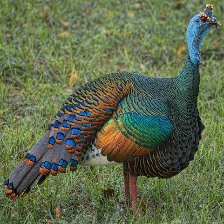
Species: OCELLATED TURKEY
Scientific name: MELEAGRIS OCELLATA